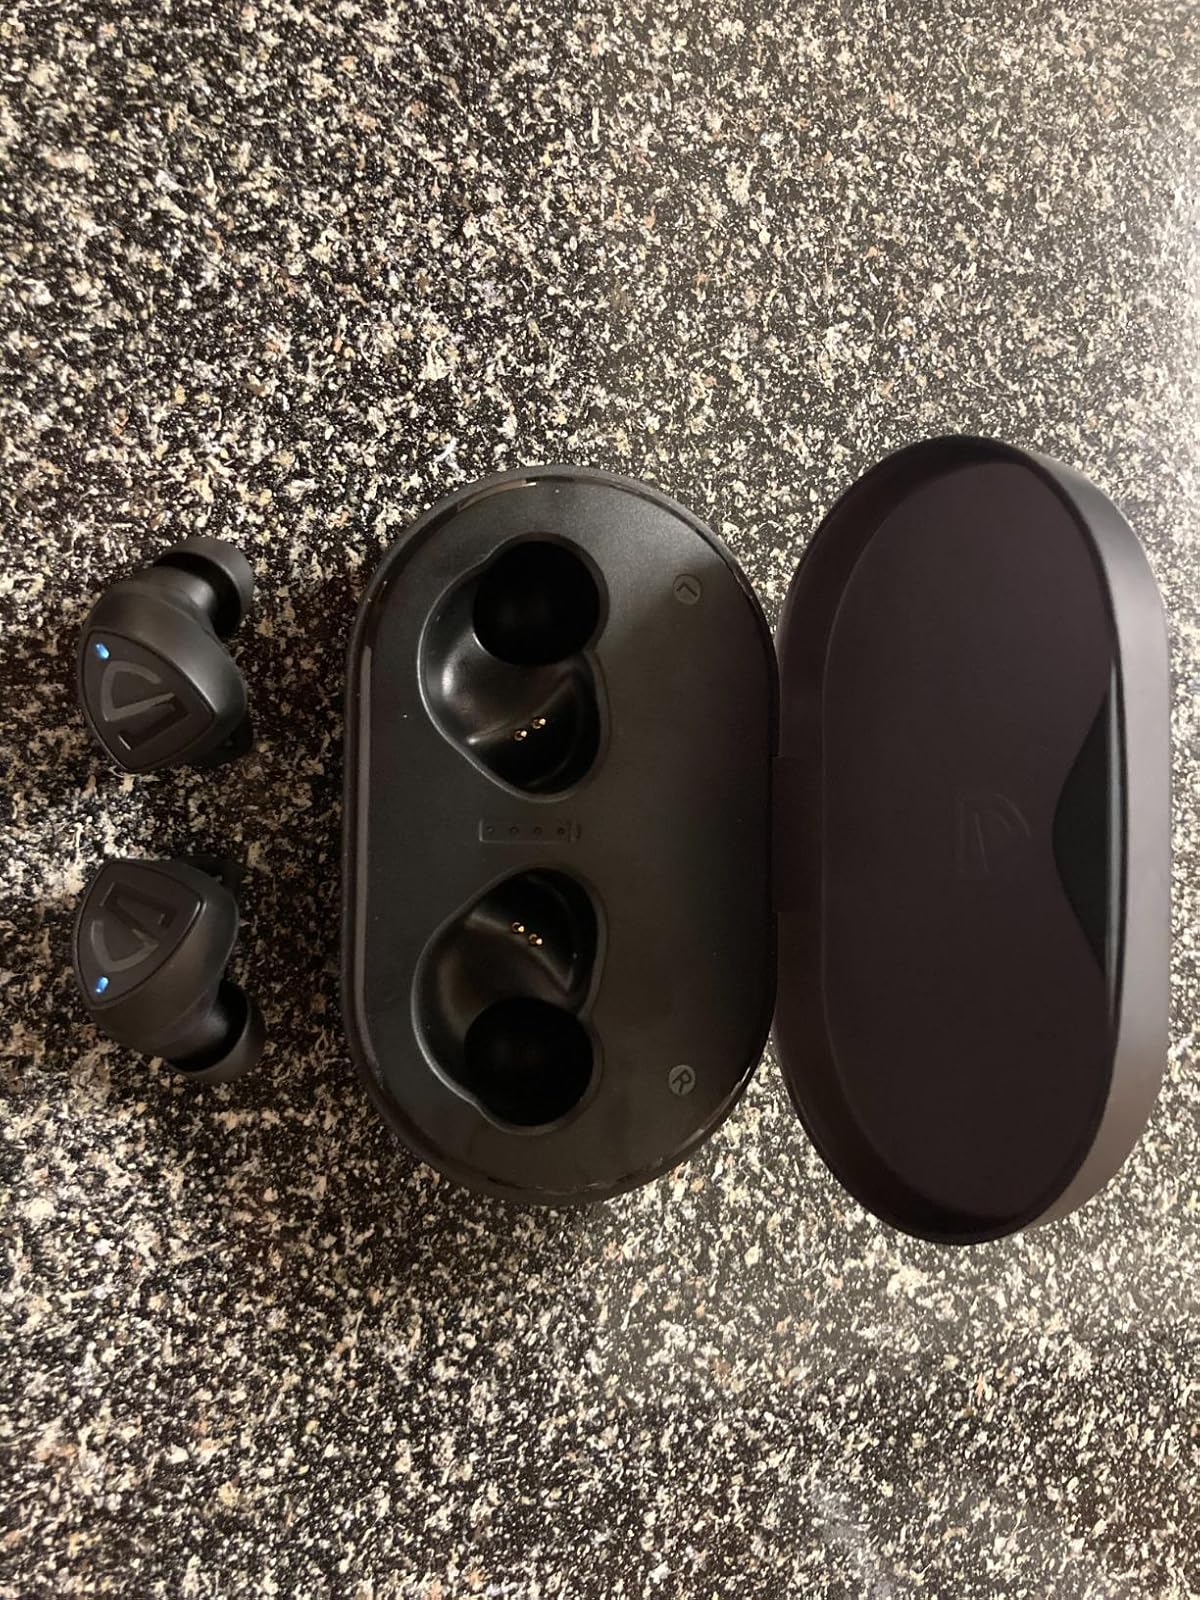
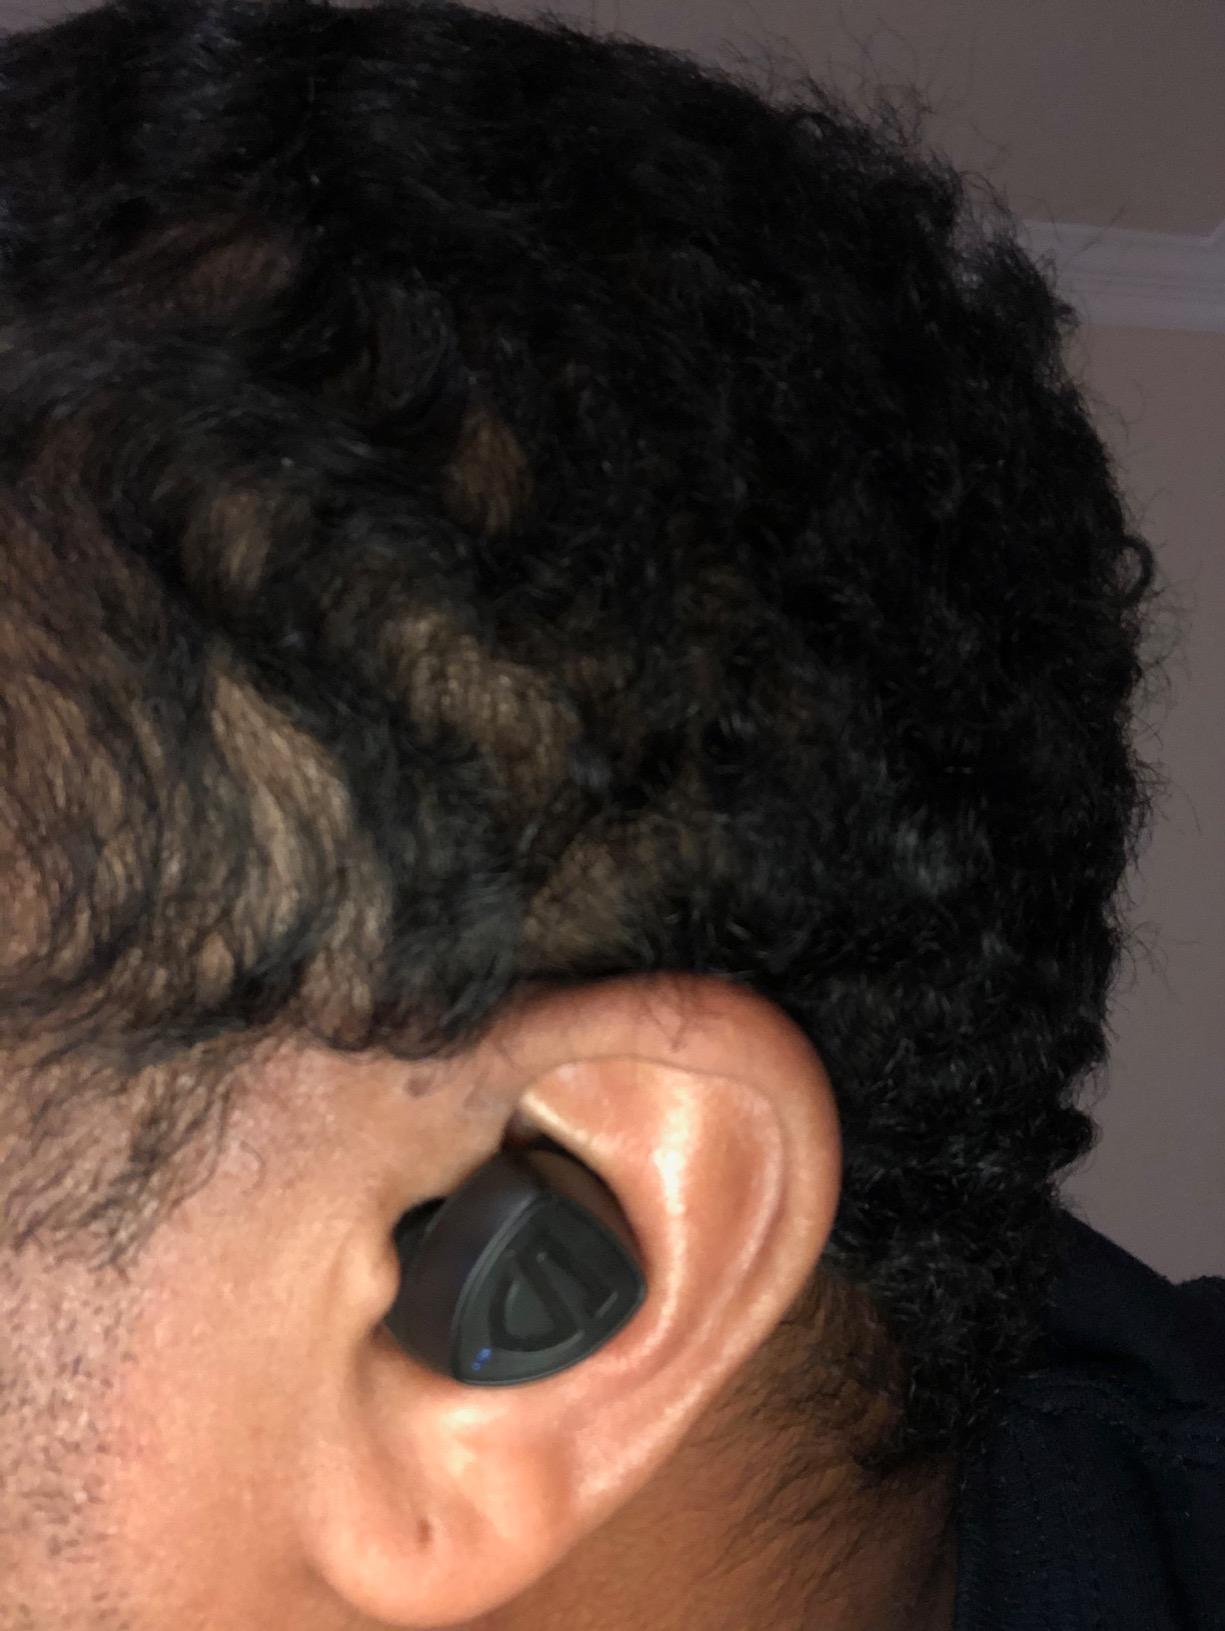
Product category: earbuds
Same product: yes